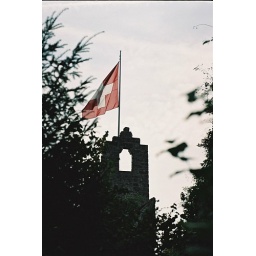
The flag of the Eidgenossenschaft (union) flying over the Baden castle (last ocupation in the second civil-war, by Bern troops).